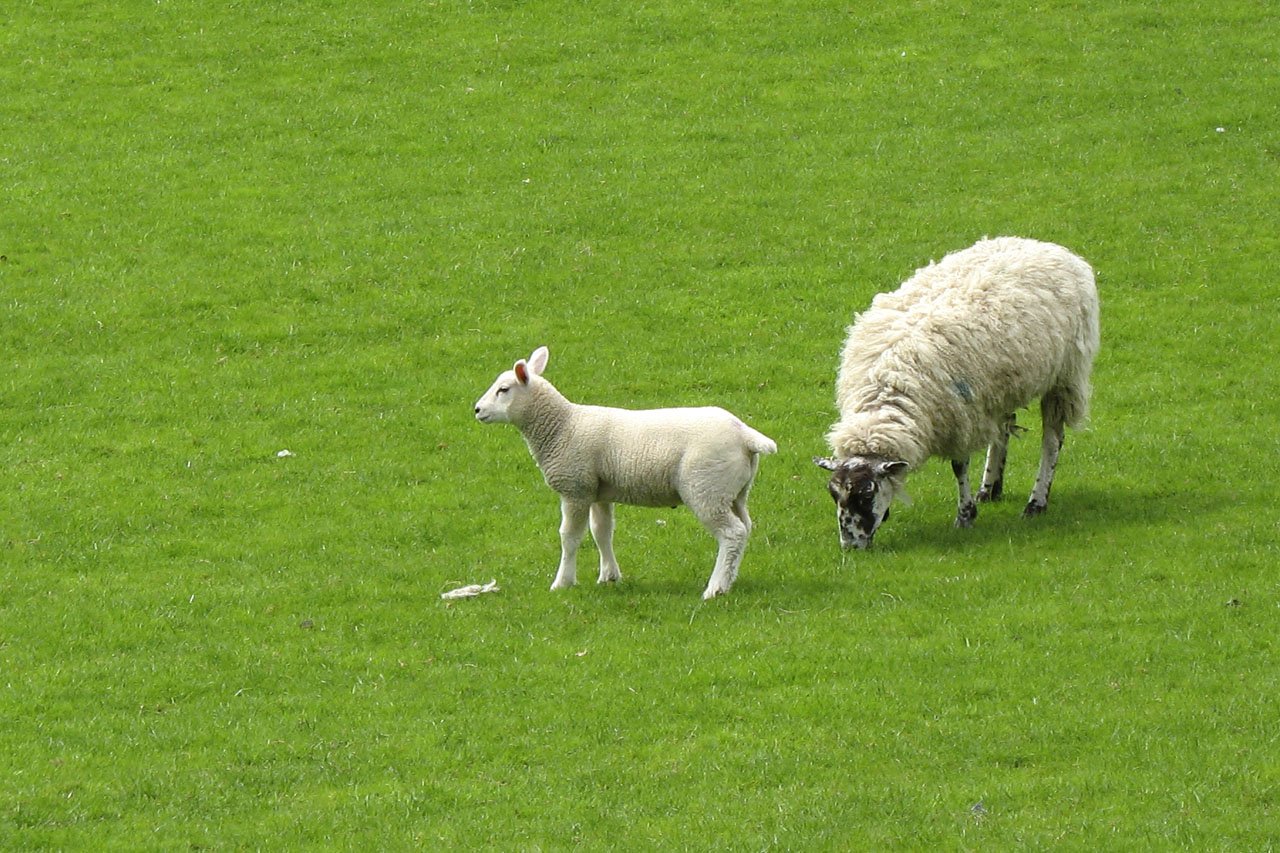
grass, field, meadow, herd, pasture, grazing, livestock, sheep, mammal, fauna, lamb, graze, grassland, vertebrate, sheeps, farm animals, cow goat family